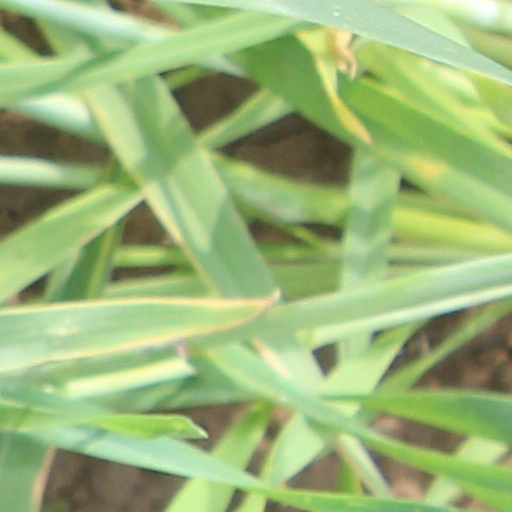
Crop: wheat